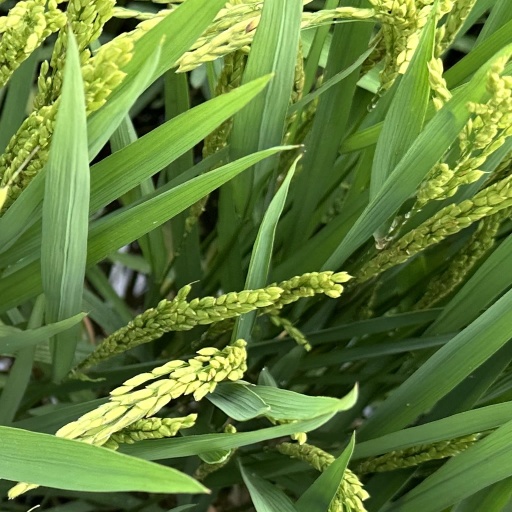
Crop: rice